Qianlong Emperor

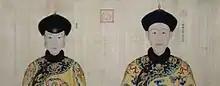
Inauguration Portraits of Emperor Qianlong and Empress, Cleveland Museum of Art.

Hongli's accession to the throne was already foreseen before he was officially proclaimed emperor before the assembled imperial court upon the death of the Yongzheng Emperor. The young Hongli was the favorite grandson of the Kangxi Emperor and the favorite son of the Yongzheng Emperor; the Yongzheng Emperor had entrusted a number of important ritual tasks to Hongli while the latter was still a prince, and included him in important court discussions of military strategy. In the hope of preventing a succession struggle from occurring, the Yongzheng Emperor wrote the name of his chosen successor on a piece of paper and placed it in a sealed box secured behind the tablet over the throne in the Palace of Heavenly Purity (Qianqing Palace). The name in the box was to be revealed to other members of the imperial family in the presence of all senior ministers only upon the death of the emperor. When the Yongzheng Emperor died suddenly in 1735, the will was taken out and read before the entire Qing imperial court, after which Hongli became the new emperor. Hongli adopted the era name "Qianlong", which means "Lasting Eminence".